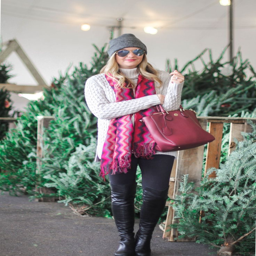
person and mellow , over the knee boots , fashion .